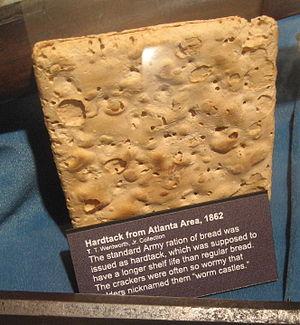
Le biscuit de mer, aussi nommé galette, est une sorte de biscuit ou de pain sec utilisé par les marins lors des voyages au long cours. Il est composé d'eau, de levain et de farine. Il est plat et peut être de forme ronde ou carrée. Il est à l'origine du « pain de guerre ».